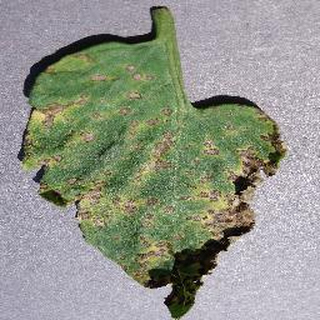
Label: tomato_septoria_leaf_spot